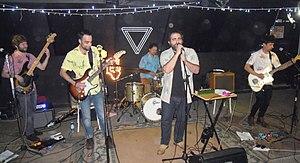
Le Liceo Mutante est une association culturelle et une salle de concert de Pontevedra créée en 2011 et située dans le quartier de Mollavao.